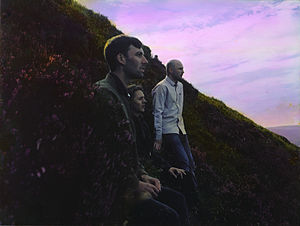
Darkstar
Darkstar er en elektronisk musikduo fra Storbritannien. Siden 2007 har de udgivet deres musik på Hyperdub, Warp og 2010 Records.